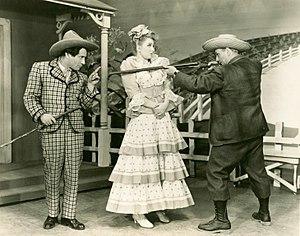
Oklahoma ! est une comédie musicale américaine créée à Broadway en 1943.
Józef Bulow est un acteur et metteur en scène américain d'origine russo-lituanienne, connu sous son nom américanisé de Joseph Buloff.